Tom Mix

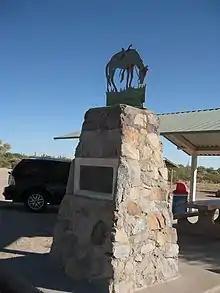
Mix memorial near Florence, Arizona, the site of his death

On October 12, 1940, after visiting Pima County Sheriff Ed Echols in Tucson, Arizona, Mix was killed when his car overturned while he was taking a detour south of Florence, Arizona. He was 60 years old.